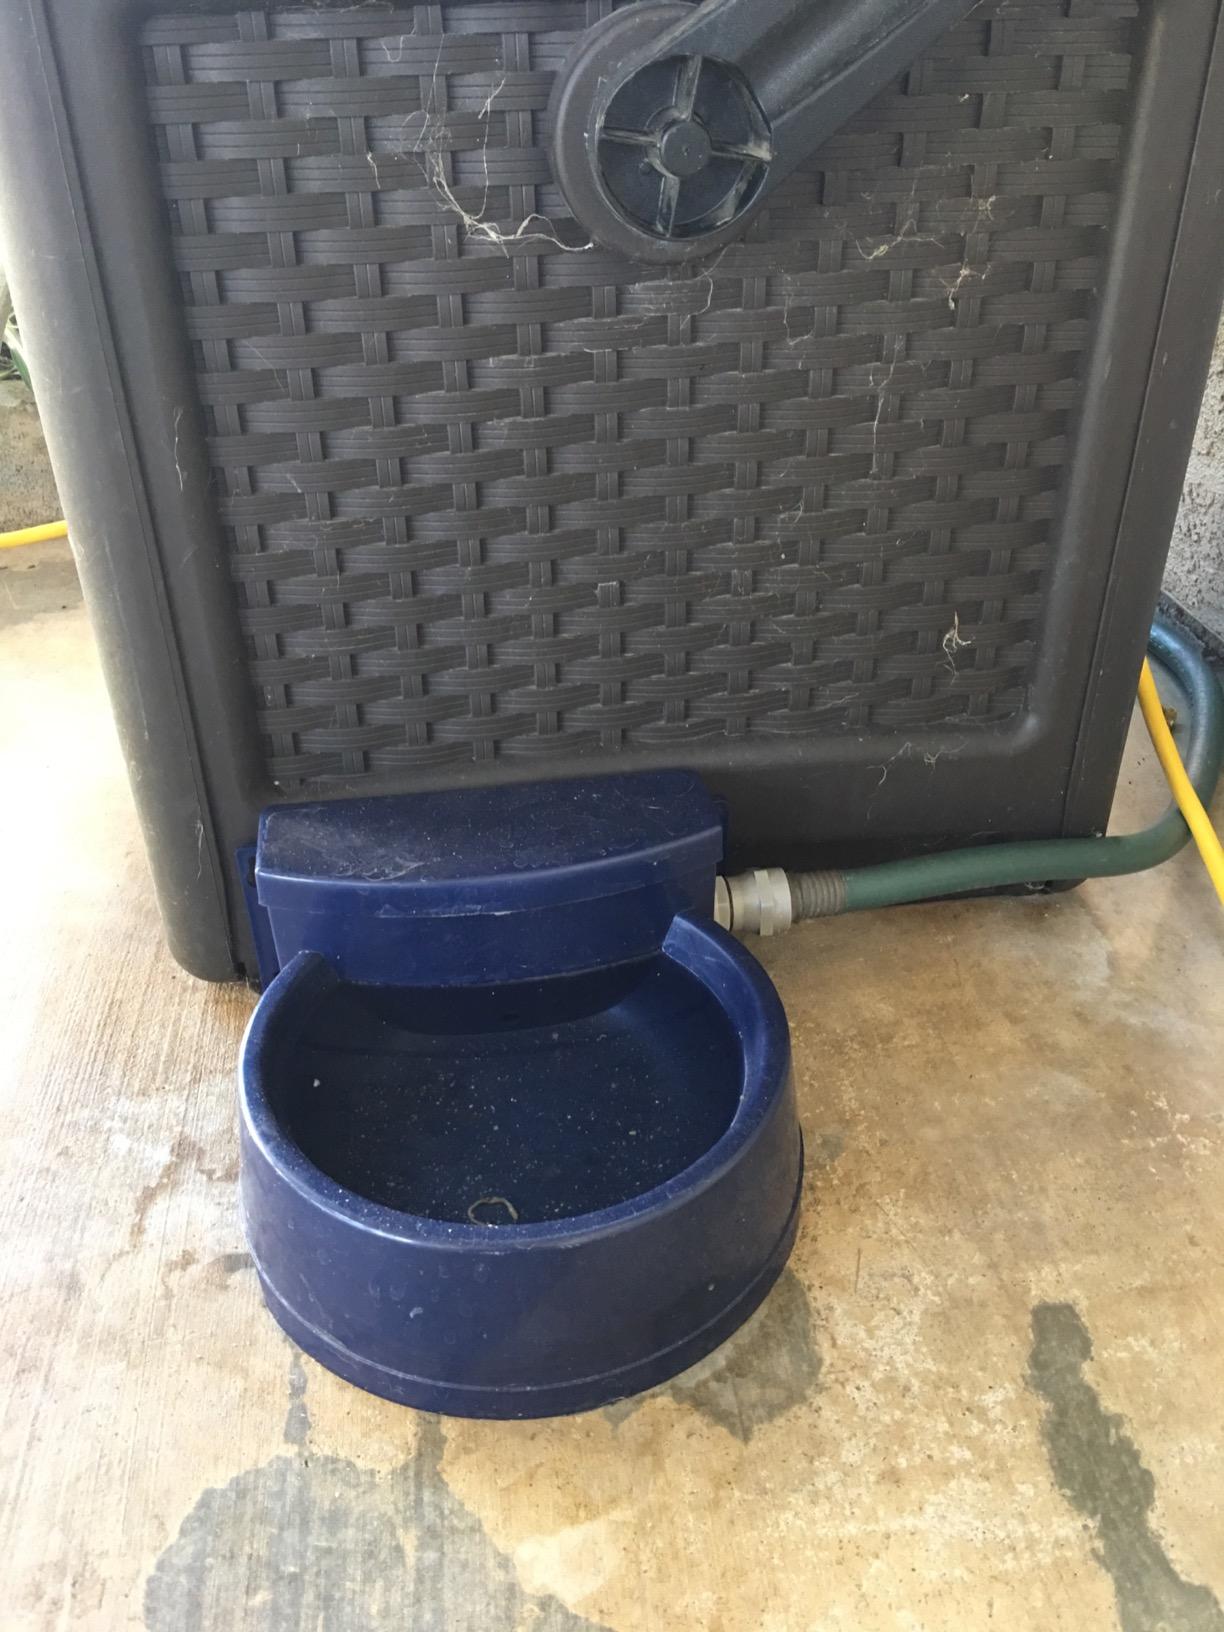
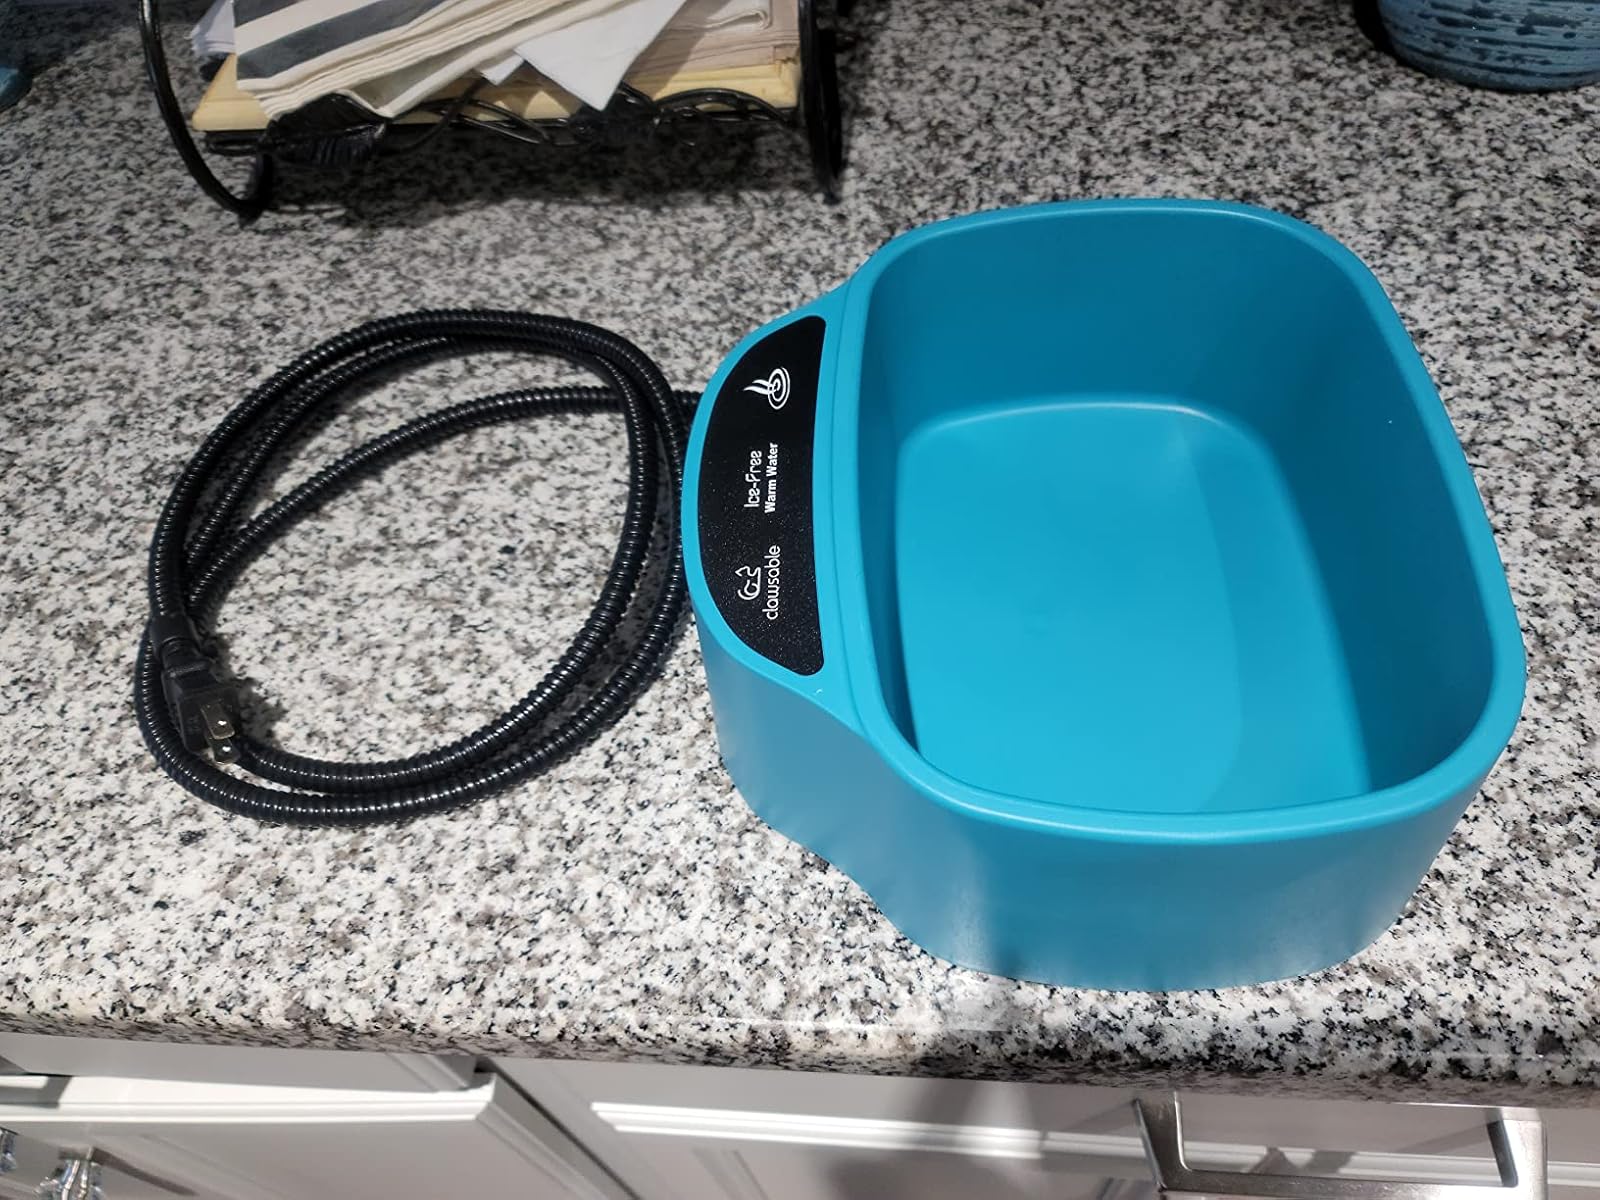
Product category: items_bowl
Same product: no